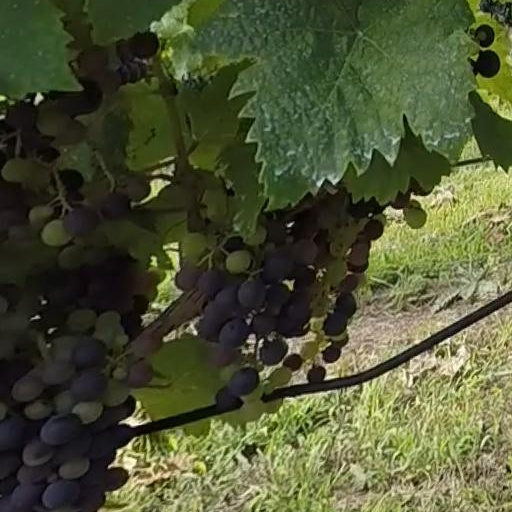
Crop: grape